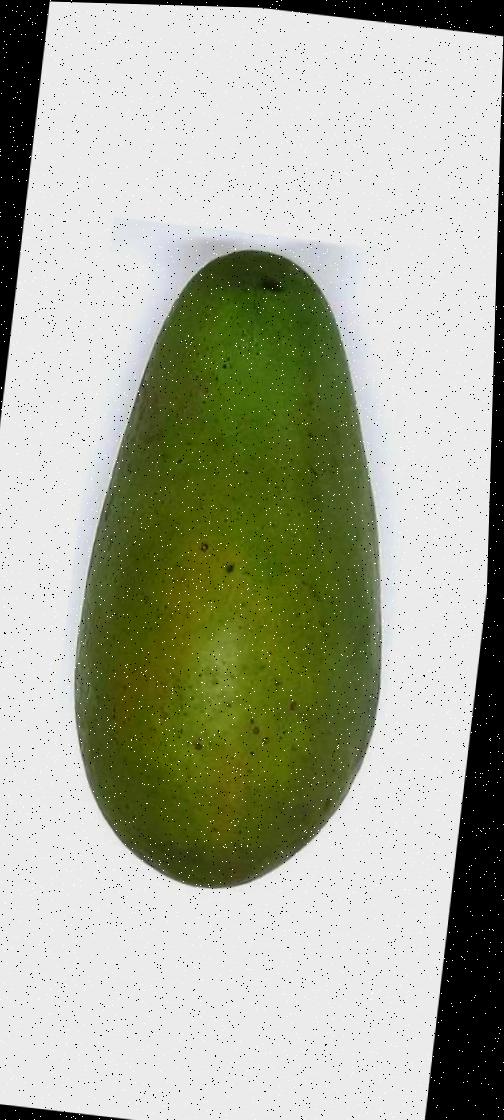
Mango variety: Rupali